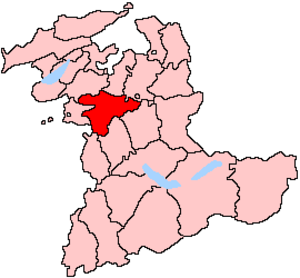
Description: District de Berne dans le canton de Berne Auteur: Voyager License: GFDL
Le district de Berne est l’un des 26 districts du canton de Berne en Suisse. Il fait 233 km² de superficie et son chef-lieu est Berne.